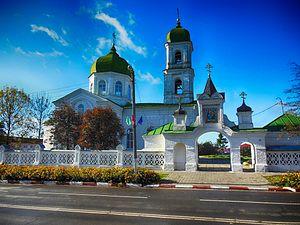
Mstsislaw, Mstislav ou Mstislavl, est une ville de la voblast de Moguilev, en Biélorussie, et le centre administratif du raïon de Mstsislaw. Sa population s'élevait à 10 370 habitants en 2017. La ville est parfois surnommée la « petite Vilnius », ou la « Souzdal biélorusse ».